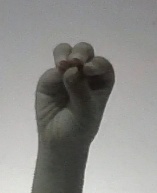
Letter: ha